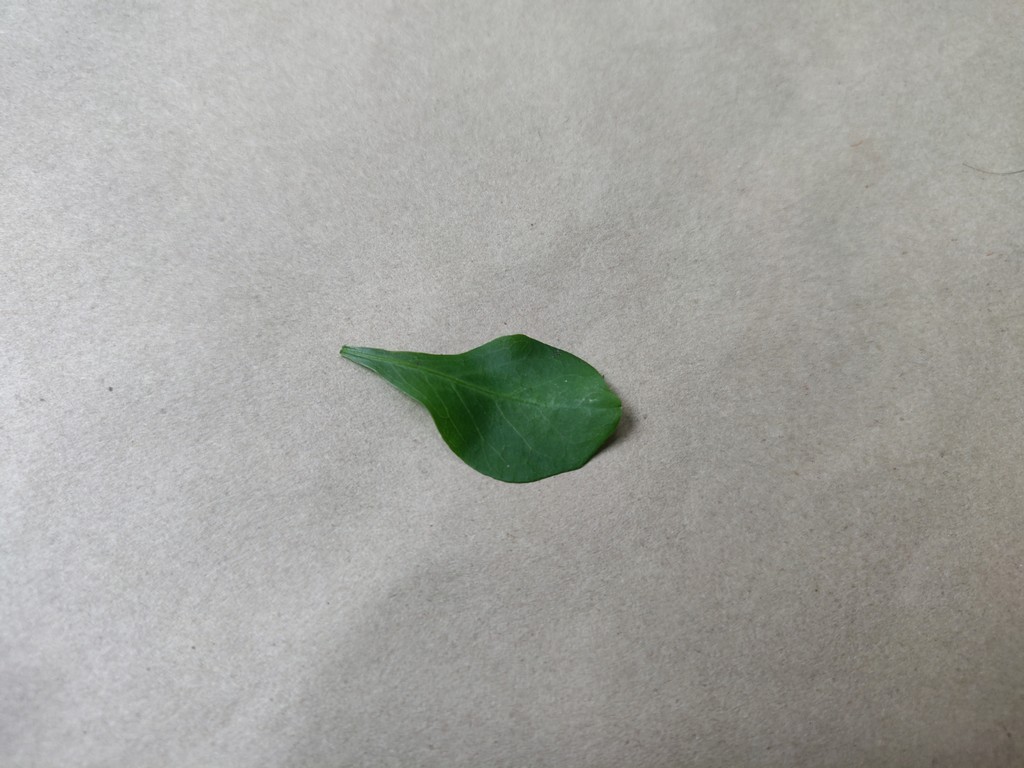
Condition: Healthy
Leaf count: single
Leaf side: front